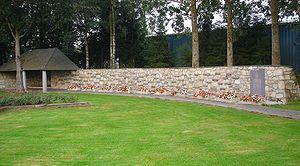
Baugnez est un hameau de Belgique situé dans les cantons de l'Est sur le territoire de la commune de Malmedy dans la province de Liège.
Le massacre de Malmedy, ou massacre de Baugnez, est un crime de guerre commis le 17 décembre 1944 par une unité allemande, le Kampfgruppe Peiper. Au cours de la bataille des Ardennes, ce Kampfgruppe a assassiné des prisonniers de guerre américains au carrefour de Baugnez, situé à quelques kilomètres au sud de la ville de Malmedy en Belgique.